Mehringdamm

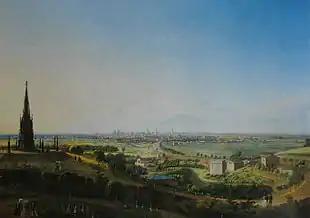
View in 1829 from the Kreuzberg northwards downhill over what is today's Tempelhofer Vorstadt with the then Berlin-Halle highway, today's Mehringdamm.

The highway from Cölln (since 1710 a part of Berlin) to Halle upon Saale and Leipzig traverses the quarter of Tempelhofer Vorstadt (Bezirksregion II {borough region II} of Friedrichshain-Kreuzberg) from north to south on a length of . Before it was paved, horses and coaches going up the highway to the level of the Teltow Plateau, rising between Bergmannstraße and Fidicinstraße by , rutted the road into many parallel lanes. Since the early 18th century, the Tempelhof Field on the Teltow Plateau served as a military exercising and parade ground with annual military reviews. The Berlin-Halle highway was extended to allow cavalrymen and infantrymen from several barracks in Berlin easy access to the Tempelhof Field (after 1923 Tempelhof Airport). The western half of the actual street remained an unpaved sand strip starting at the former Dragoons' Barracks on Mehringdamm 20–25 (today's Tax Office) until up to the Tempelhof Field.